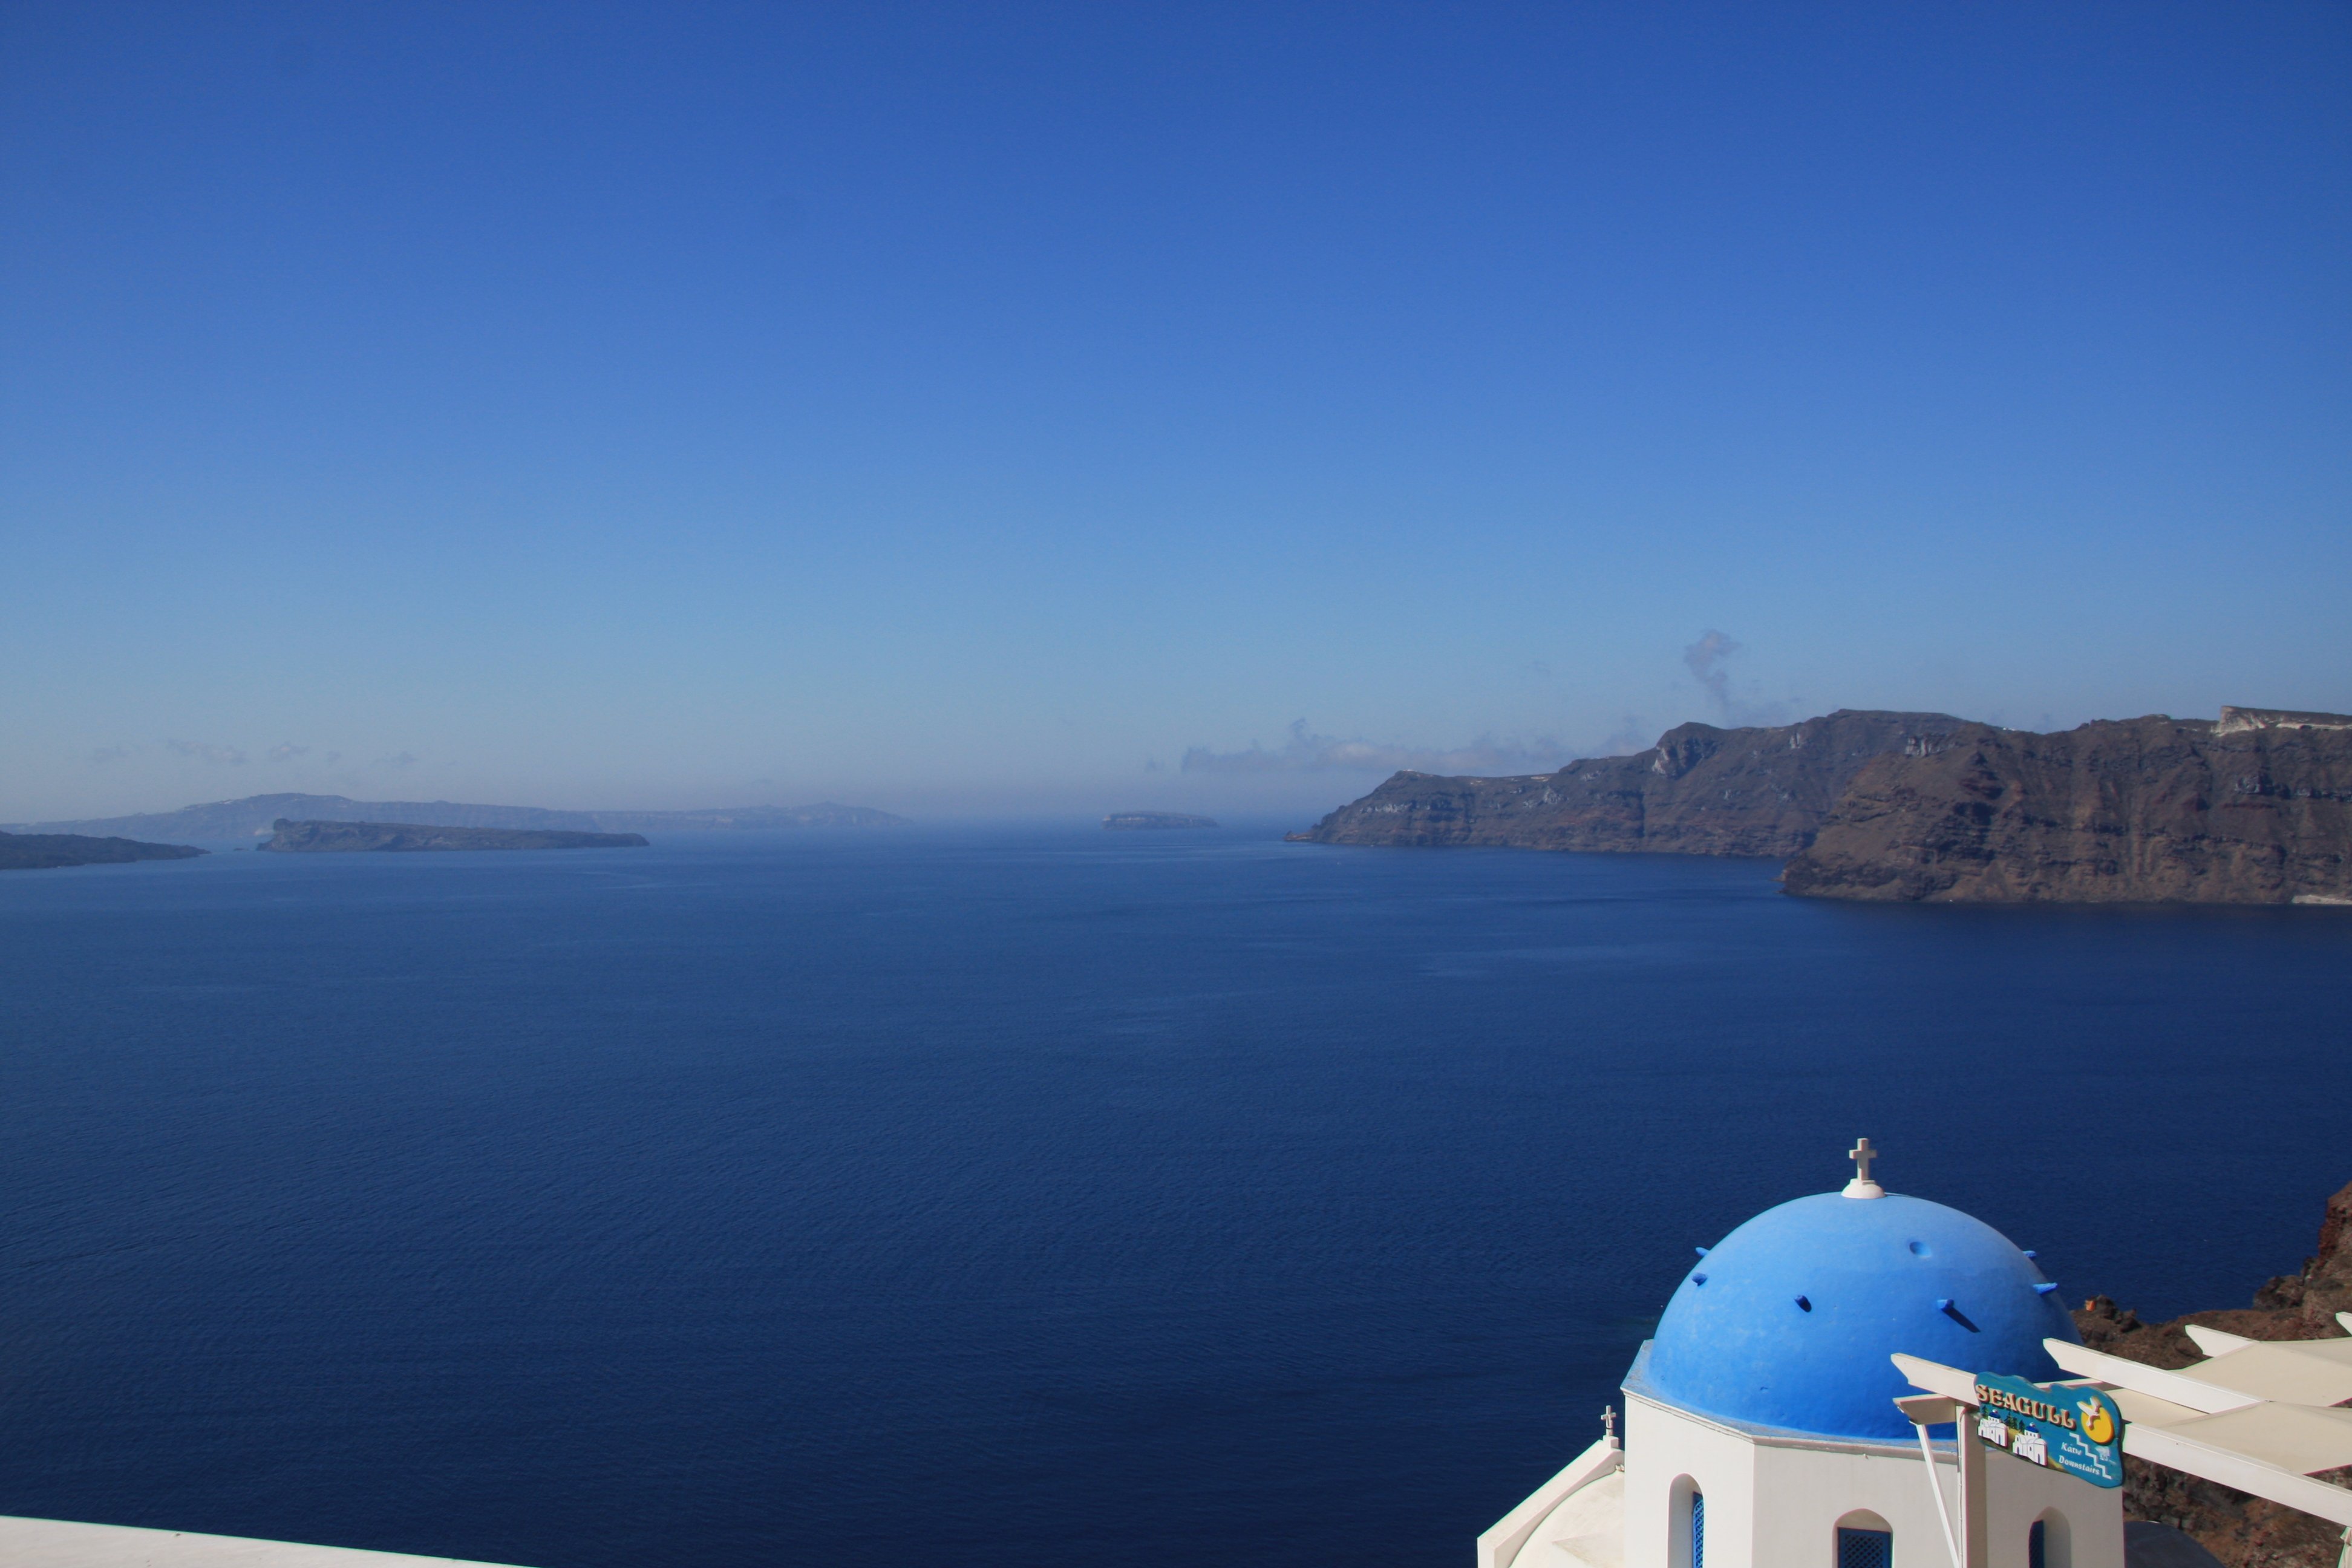
sea, coast, ocean, horizon, view, vacation, dusk, vehicle, bay, santorini, greece, caldera, cape